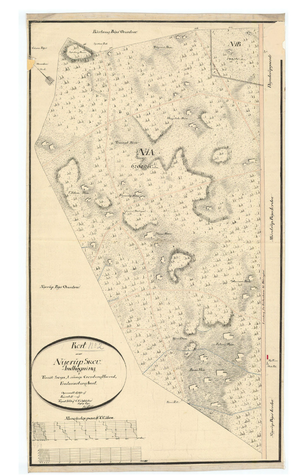
Fredskovsforordningen
Fredskovsfororningen fastlagde, at fredede skovområder skulle indhegnes. Matrikelkort for Nyrup Hegn.
Fredskovsforordningen er en forordning etableret af Christian 7. i 1805, der omfatter alle skove, der er karakteriserede som fredskov. Formålet med forordningen var dels at øge skovarealet dels at bevare det eksisterende, idet, Danmark på daværende tidspunkt kun var dækket af 4% skov. Forordningen var et led i de store landboreformer.